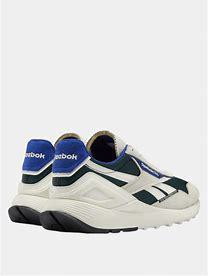
Brand: Reebok
Model: Cl Legacy